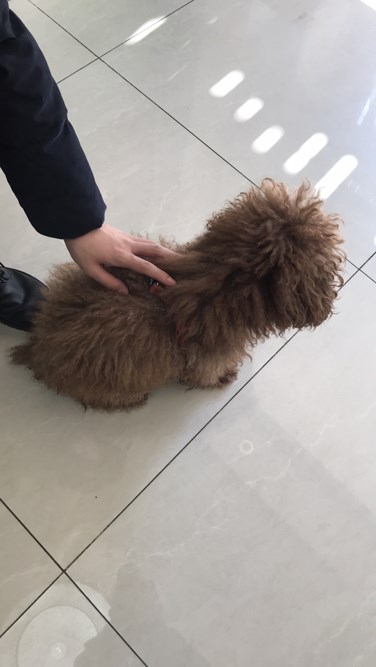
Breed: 7449-n000128-teddy